Hôtel du Poët

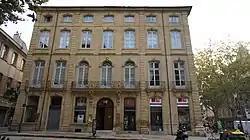

The Hôtel du Poët is a listed hôtel particulier in Aix-en-Provence.